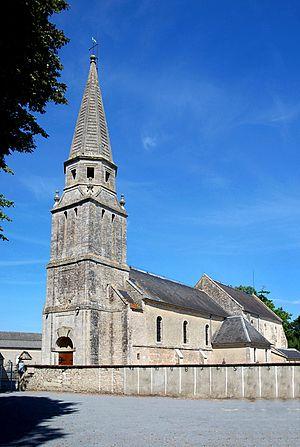
Sommervieu (Calvados)
Sommervieu est une commune française, située dans le département du Calvados en région Normandie, peuplée de 990 habitants.